Queer Science

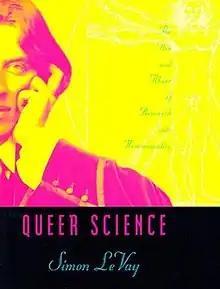

Queer Science: The Use and Abuse of Research into Homosexuality is a 1996 book by neuroscientist Simon LeVay on the scientific explanations for homosexuality.